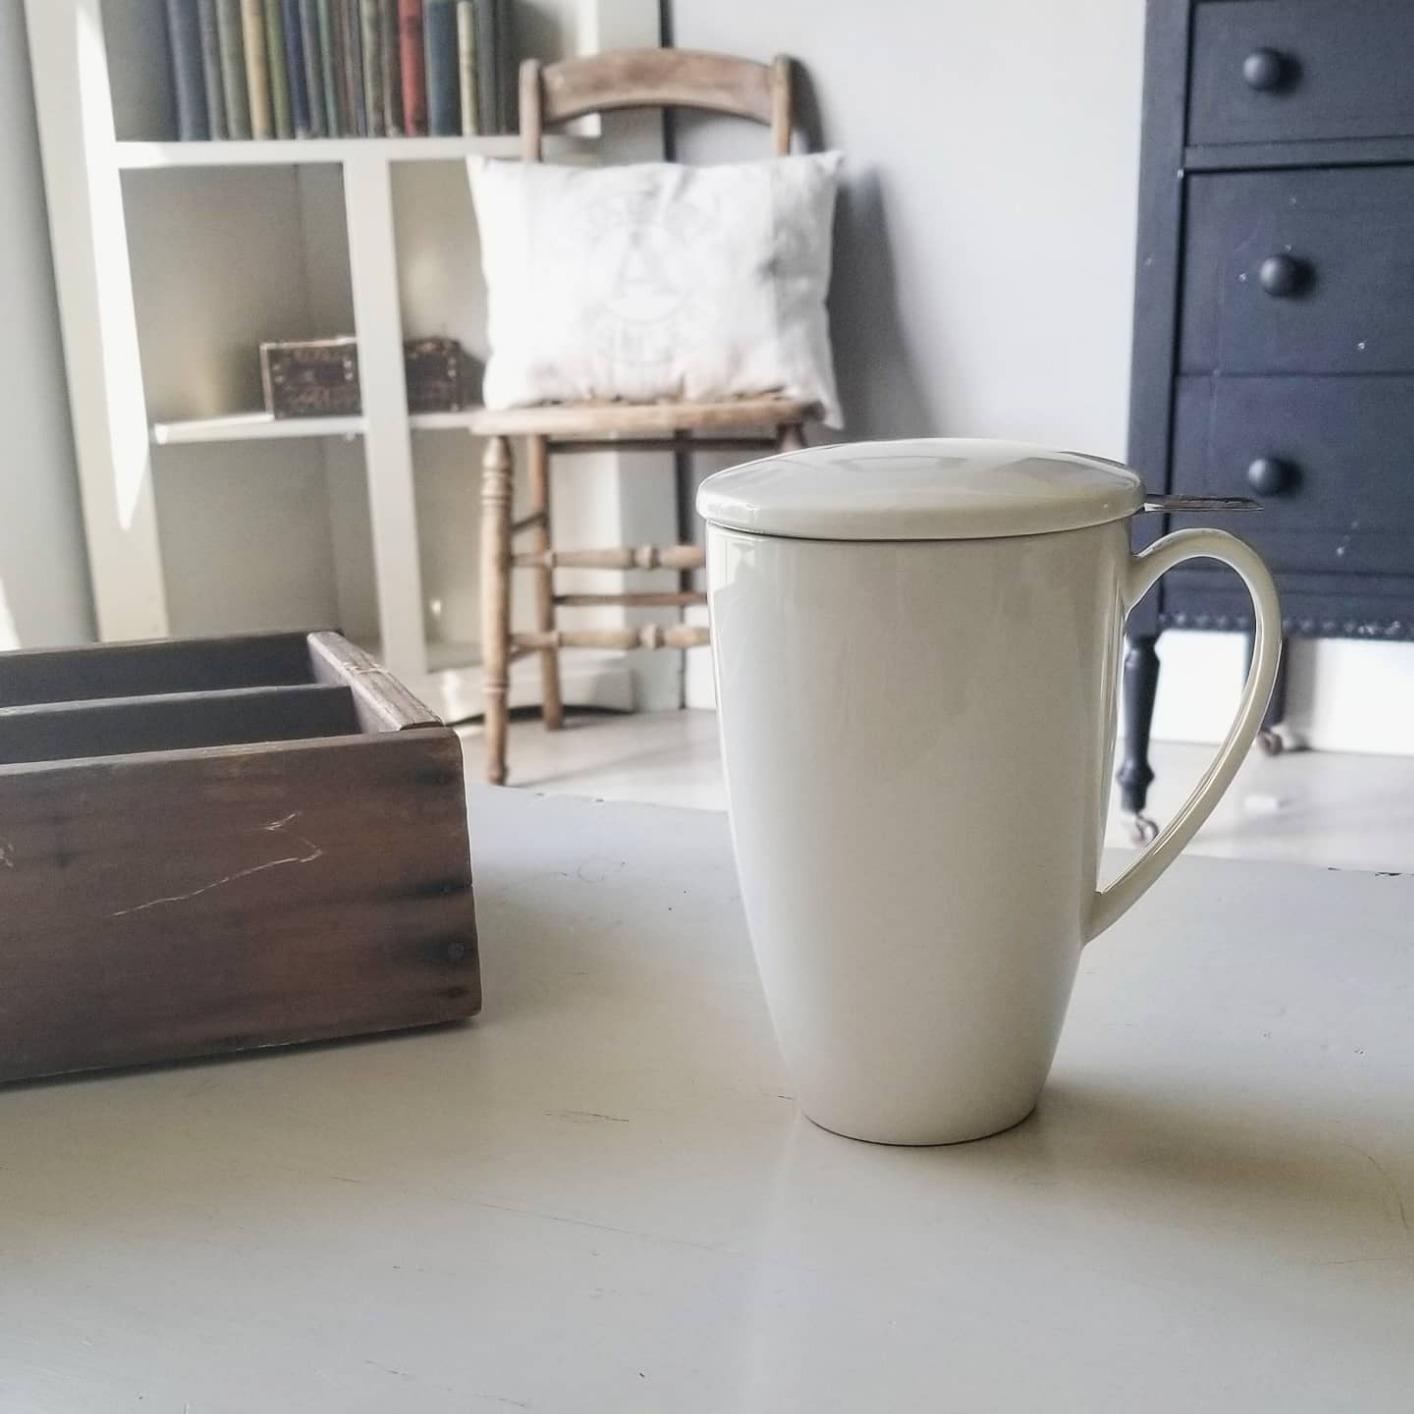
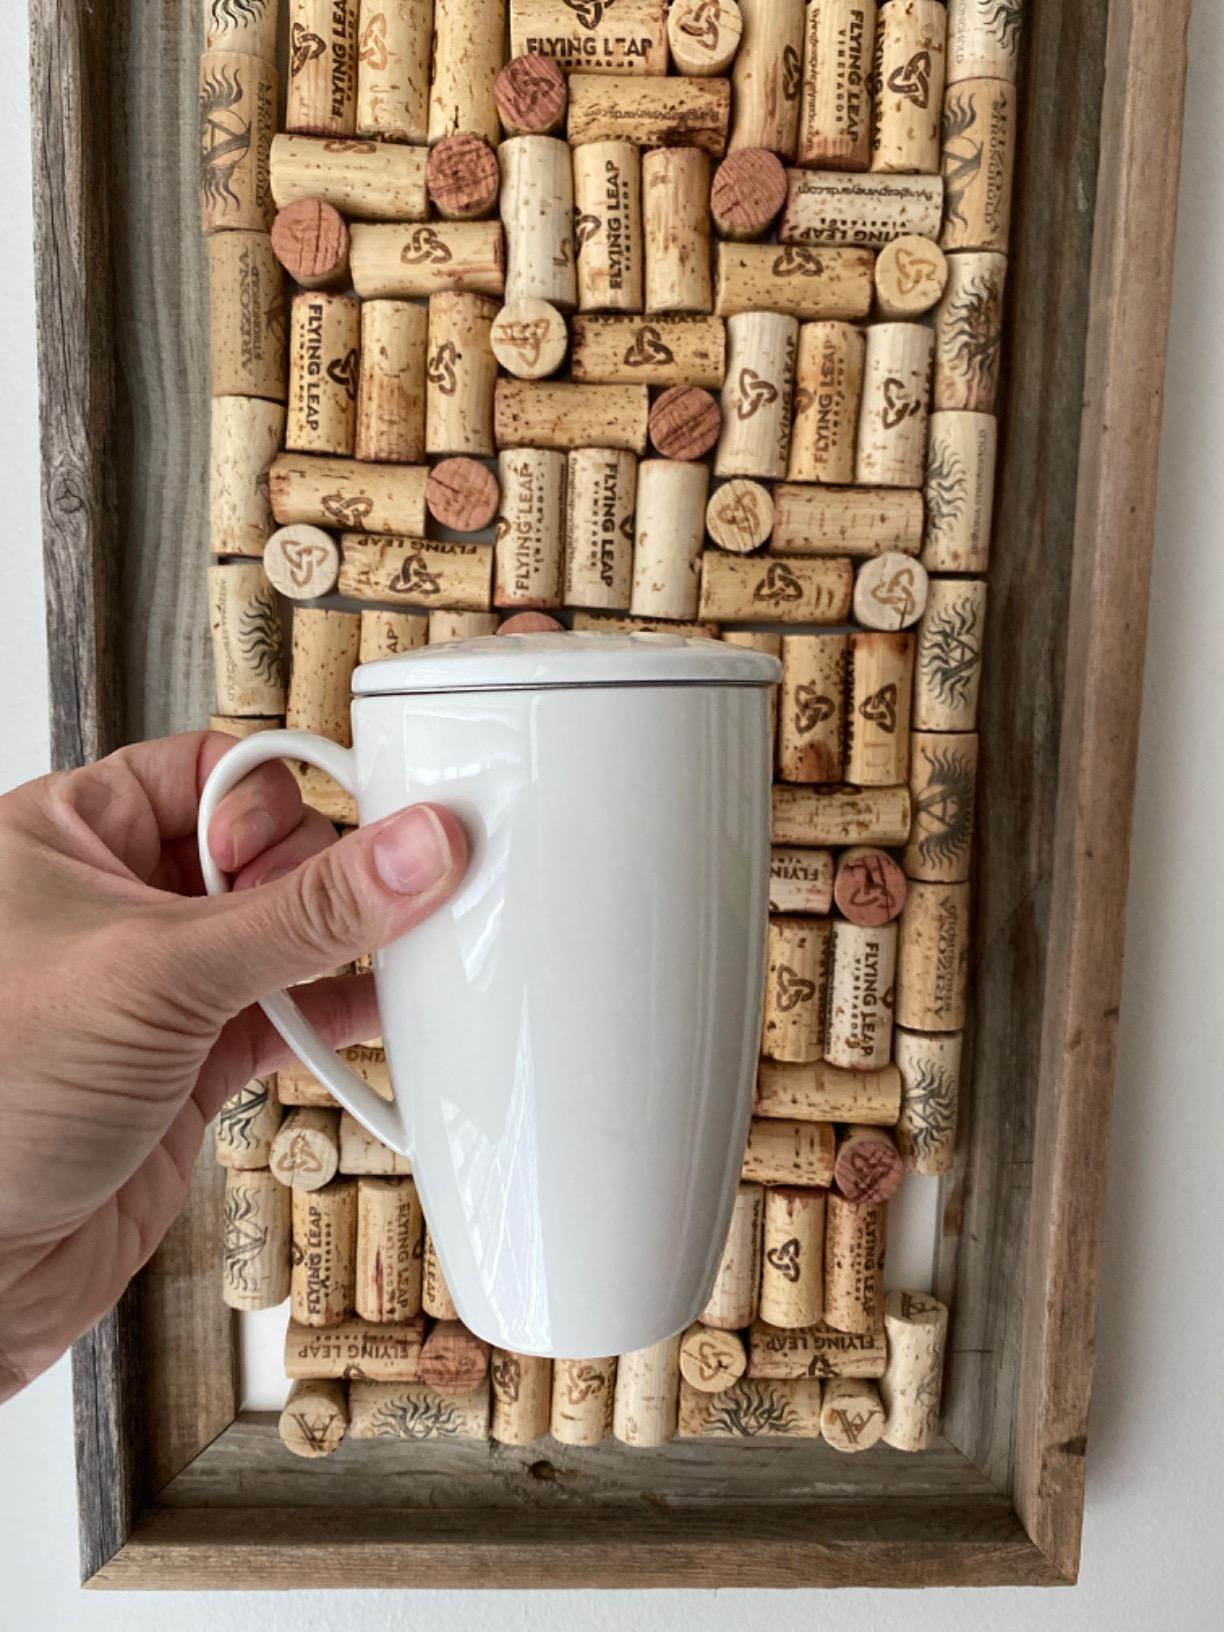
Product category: items_mug
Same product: yes